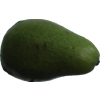
Label: green_avocado